DJ Mag

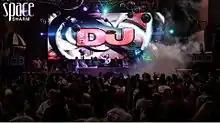
DJ Mag on their 2013 "Top 100 Clubs" tour at Space Sharm, Sharm El Sheikh, Egypt.

DJ Magazine also runs an annual poll called "Top 100 Clubs" used to decide the worlds number one club, which began in 2006. The 2021 poll was postponed from its usual dates in March to August due to the COVID-19 pandemic. The 2022 vote was also delayed due to the COVID-19 pandemic, however only to May in this instance. DJ Mag announced that the poll would return to normal rules as in 2021 club scenes outside of the previous 12 months could be considered aimed many closures due to the pandemic.